Brand Babu

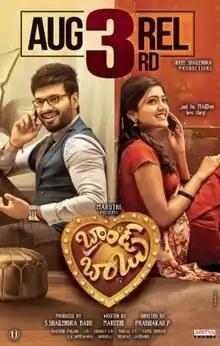
Theatrical release poster

Brand Babu is a 2018 Indian Telugu language film directed by Prabhakar Podakandla. It stars Sumanth Shailendra and Eesha Rebba.